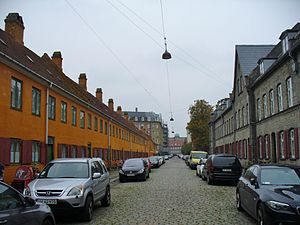
Olfert Fischers Gade
Olfert Fischers Gade med Nyboder-huse og grå stokke.
Olfert Fischers Gade er en gade i Nyboder i Indre By i København, der ligger mellem Store Kongensgade og Rigensgade. Gaden er opkaldt efter viceadmiral Olfert Fischer, der udmærkede sig som dansk øverstkommanderende under Slaget på Reden i 1801.